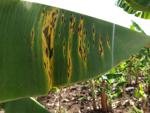
Label: segatoka